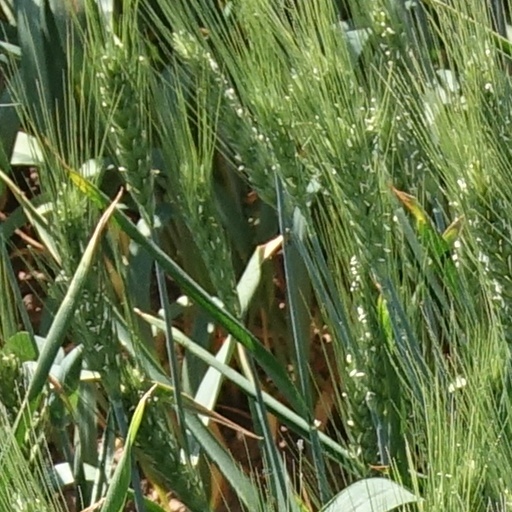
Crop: wheat